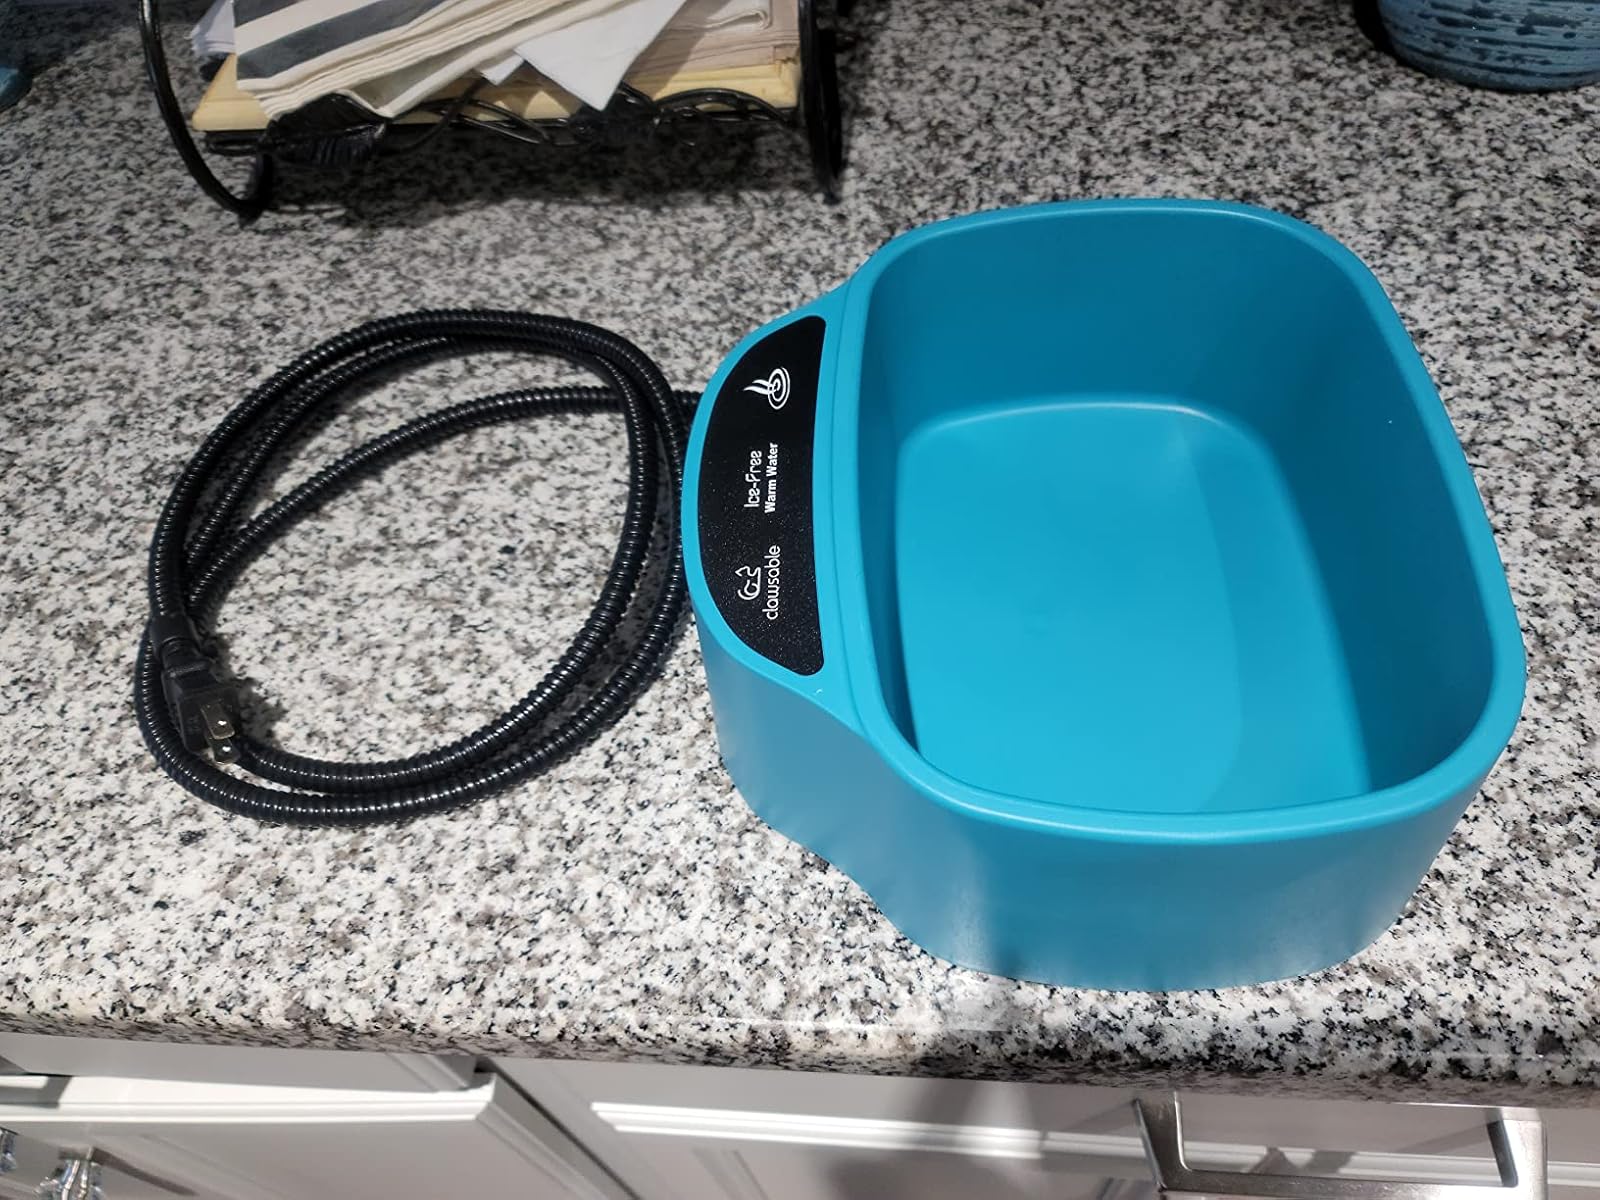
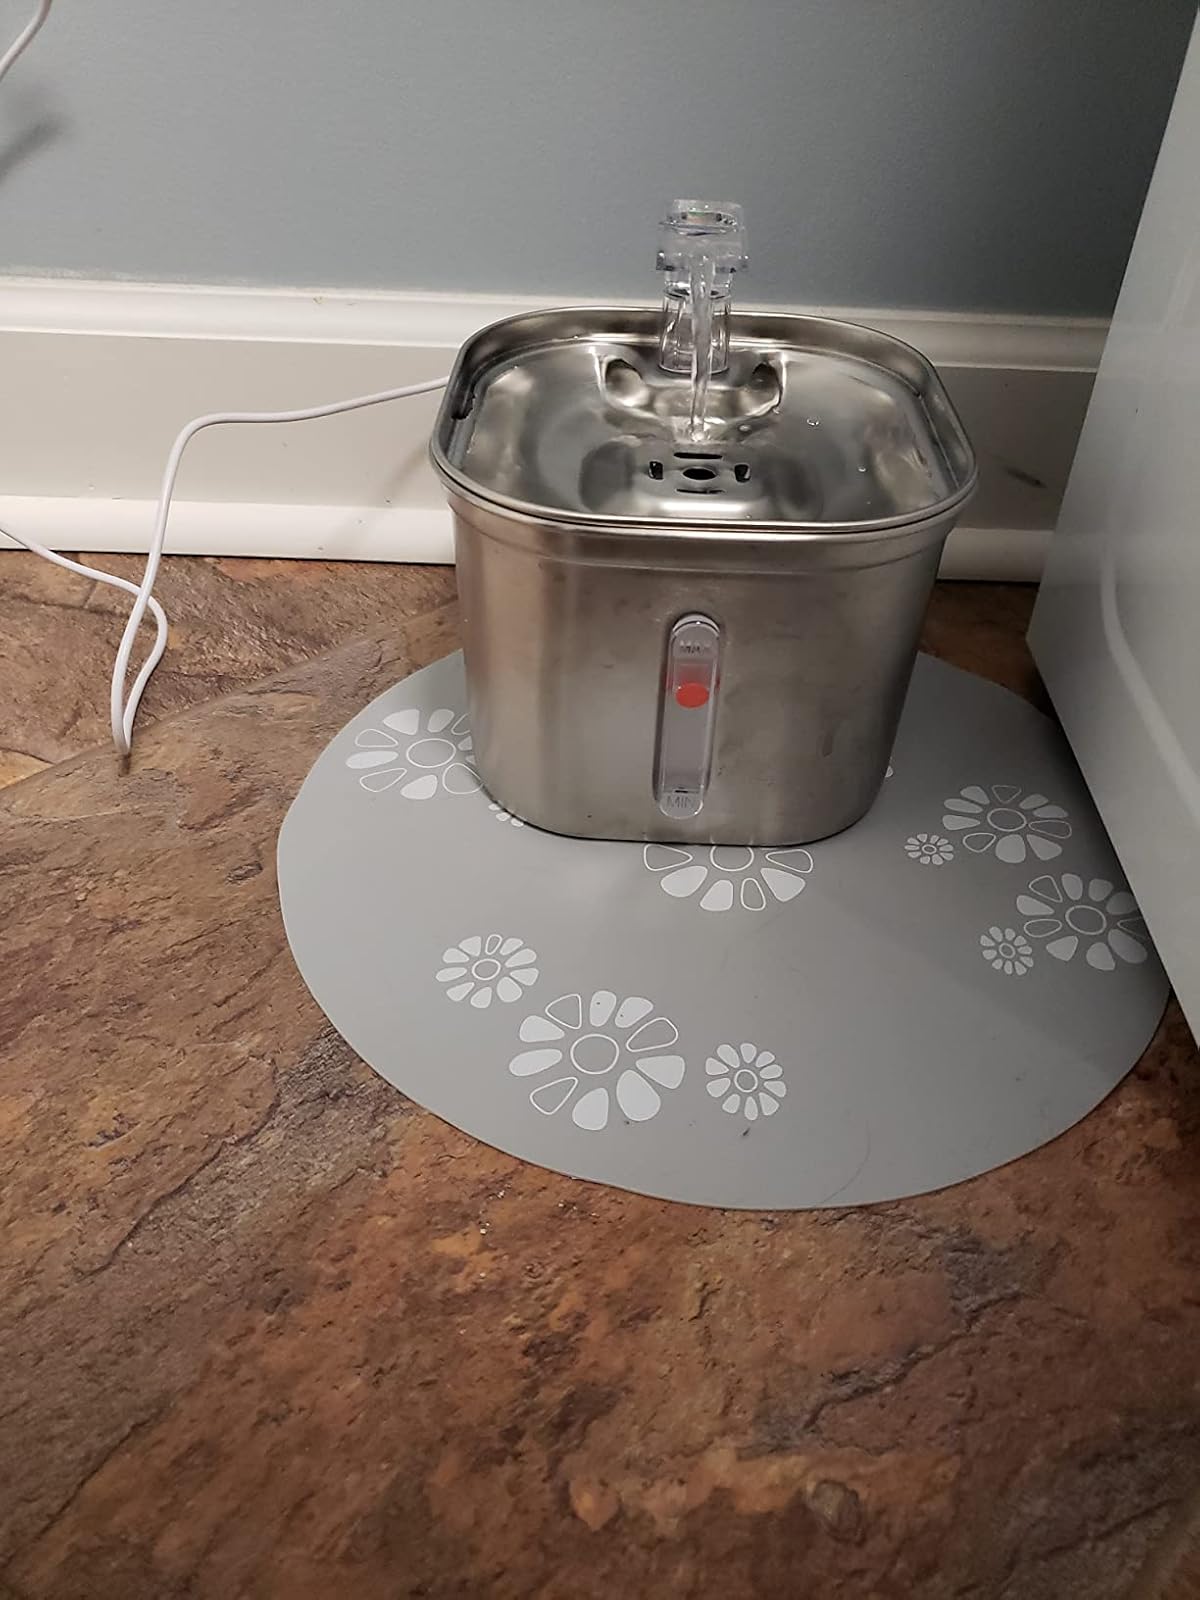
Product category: items_bowl
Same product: no